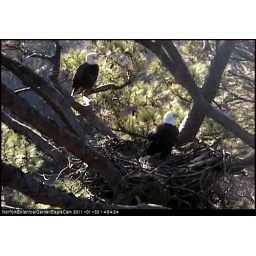
1-30-2011 male in the nest female on branch